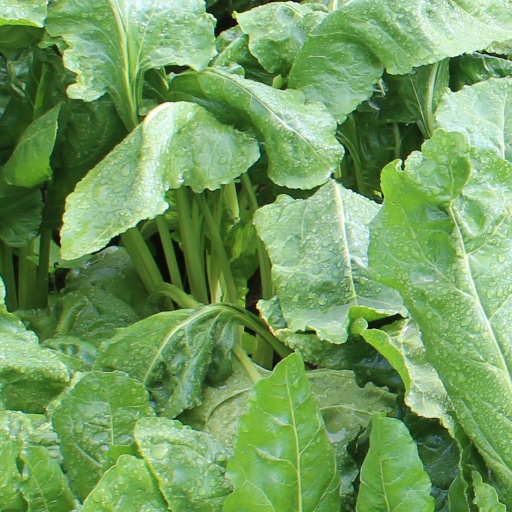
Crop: sugar beet